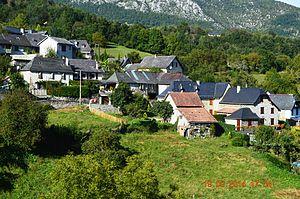
Arrout est une commune française, située dans le département de l'Ariège en région Occitanie.